Juliane of Nassau-Dillenburg (1546–1588)

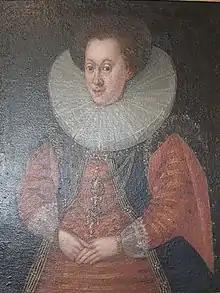
Portrait of Juliane von Schwarzburg-Rudolstadt

Juliane of Nassau-Dillenburg (10 August 1546 – 31 August 1588) was a younger sister of prince William I of Orange-Nassau.